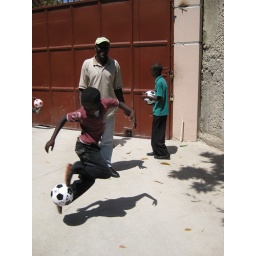
Haitian OVC boy plays with a soccer ball donated by a boy his age in the US.